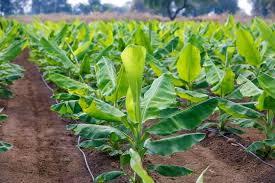
Tunaweza kuona kuna mti wa ndizi ambao unajaribu kumea na ambao yamepangwa kwenye safu nzuri nzuri vile vile kuna mchanga, kuna paipu ambayo linapita pale chini.